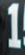
Number: 1